Plague of Amwas

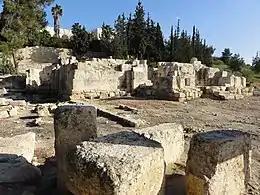
The site of Emmaus Nicopolis, called ʿAmwās by the Arabs. The plague of ʿAmwās first struck the Muslim Arab troops encamped there before spreading across Syria–Palestine and affecting Egypt and Iraq

The plague of Amwas was likely a bubonic plague epidemic, though the sources do not elaborate on specific symptoms of the disease. It was the second recorded plague of the Islamic era, which began in the 620s, and the first to directly afflict the Muslims. It was likely a reemergence of the Plague of Justinian, which originated in Pelusium (near modern Suez) in 541 and spread west to Alexandria and east to Palestine before reaching the Byzantine capital Constantinople in 541–542 and afflicting the rest of Europe and the Sasanian Empire, as noted by the Byzantine historian Procopius (d. ). The Plague of Justinian recurred in at least nine to twelve cycles throughout the mid-6th century and the 7th century.